Titius–Bode law

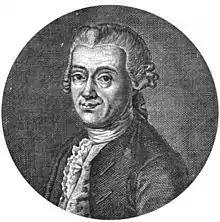
Johann Daniel Titius (1729–1796)

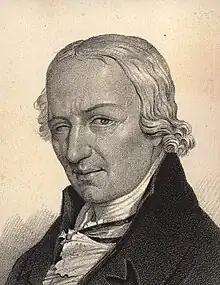
Johann Elert Bode (1747–1826)

The first mention of a series approximating Bode's law is found in a textbook by D. Gregory (1715):